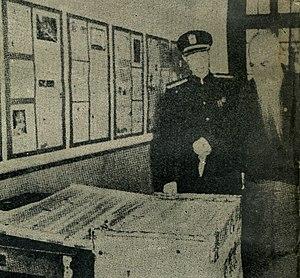
Yu Youren ; était un éducateur, un chercheur, un calligraphe et un homme politique de la République de Chine.